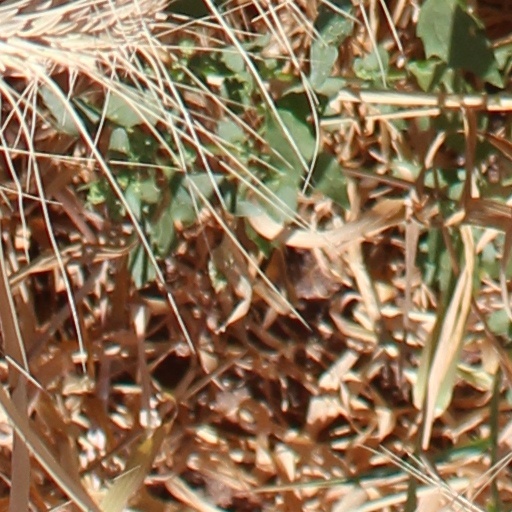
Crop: wheat